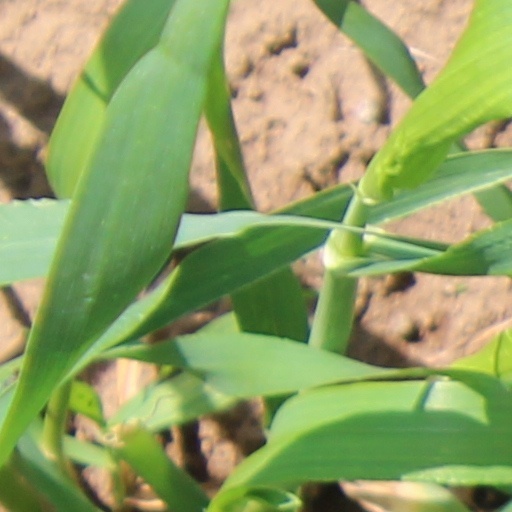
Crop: wheat